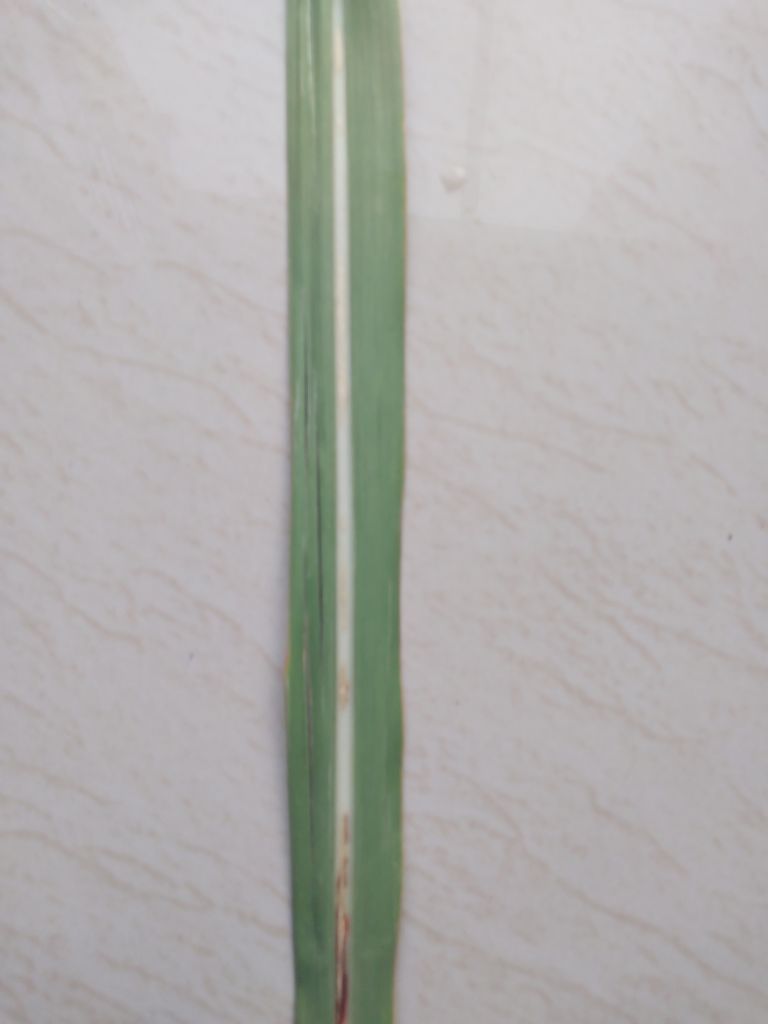
Label: Brown Spot